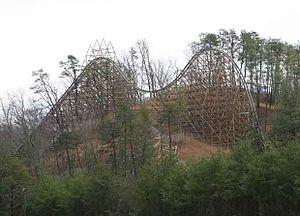
Wonderla Hyderabad ouvert au public le 7 avril
Linghtning Rod est un parcours de montagnes russes en bois prévu pour Dollywood, dans le Tennessee en 2016. Commercialisé comme le premier parcours de montagnes russes lancées en bois du monde, l'attraction aura pour thème les courses de voitures de type hot rod des années 1950. L'attraction conçue par Rocky Mountain Construction devrait ouvrir ses portes en mars 2016, avec une hauteur de 63 mètres, dépassant le record mondial actuel détenu par Colossos à Heide-Park à 60 mètres et devenir les montagnes russes en bois les plus rapides au monde avec une vitesse de pointe à 117 km/h.